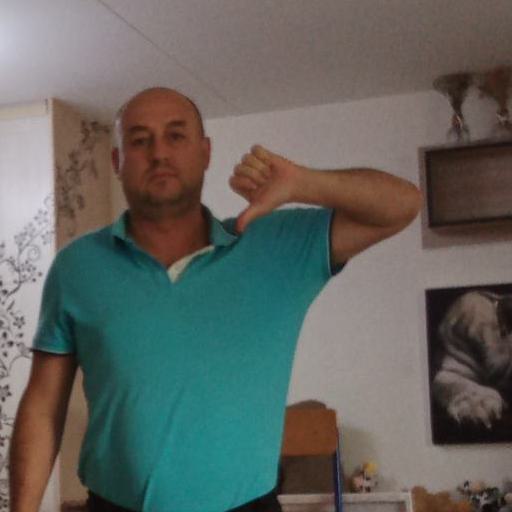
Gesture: dislike